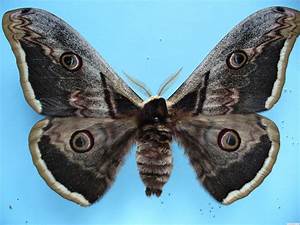
Label: farfalla